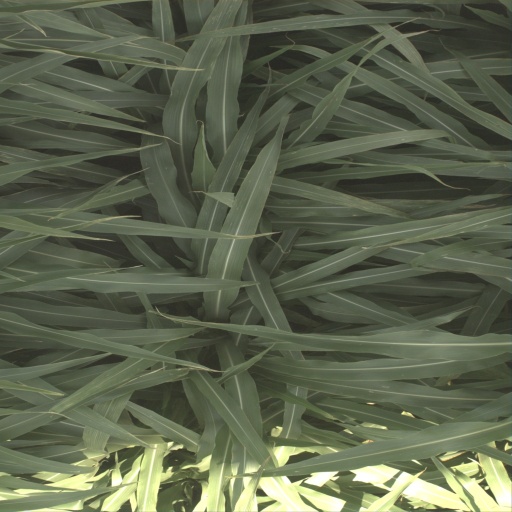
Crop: sorghum